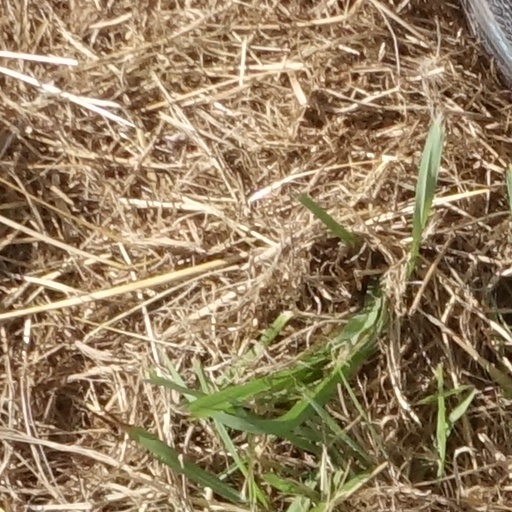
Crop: sorghum